Varuna (naval exercise)

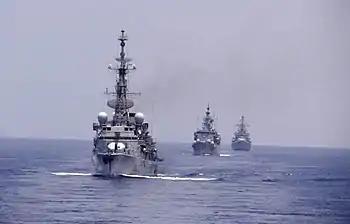
VARUNA–15. French Navy destroyer Jean de Vienne during the exercise with Indian Navy destroyer INS Mumbai and frigate INS Gomati (F21).

The Varuna naval exercise is an annually held bilateral Naval exercise between India and France and it forms and integral part of France–India strategic relationship in the 21st century and consists of naval cooperation drills between the French Navy and the Indian Navy. The joint-exercises are held either in the Indian Ocean or Mediterranean Sea with the aim of improving Indo-French coordination on capabilities like cross-deck operations, replenishment-at-sea, minesweeping, anti-submarine warfare and information sharing. It was first started in 1983, though given its present name in 2001. France is a "Littoral State" of the Indian Ocean through the French Overseas region of Réunion, Mayotte and Scattered Islands in the Indian Ocean.